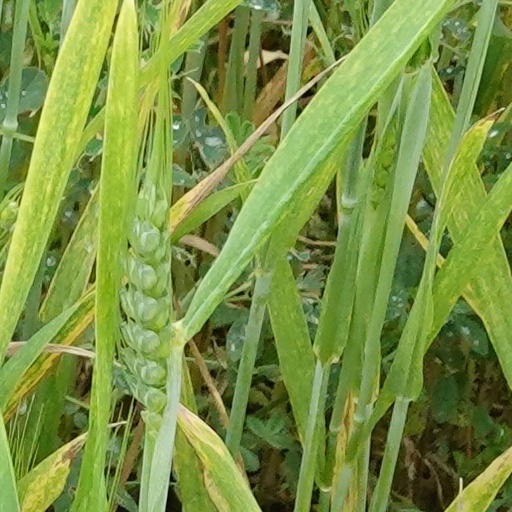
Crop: wheat